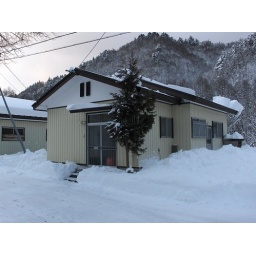
Here is Rich's house out in Japan.Somewhere in Miniamiaizu (good luck finding it on a map).Those walls were thin!